1961 in the Philippines

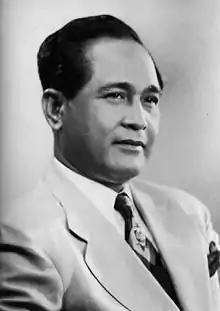
Outgoing President Carlos P. Garcia

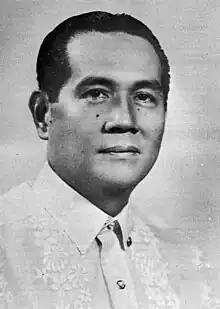
Incoming President Diosdado Macapagal

As per Act No. 2711 section 29, issued on March 10, 1917, any legal holiday of fixed date falls on Sunday, the next succeeding day shall be observed as legal holiday. Sundays are also considered legal religious holidays. Bonifacio Day was added through Philippine Legislature Act No. 2946. It was signed by then-Governor General Francis Burton Harrison in 1921. On October 28, 1931, the Act No. 3827 was approved declaring the last Sunday of August as National Heroes Day. As per Republic Act No. 3022, April 9 is proclaimed as Bataan Day.